2016 Republican Party presidential primaries

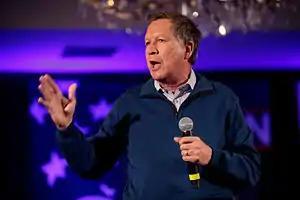
Ohio Governor John Kasich, shown here in Nashua, New Hampshire, finished second in New Hampshire after holding over 100 town hall meetings. He won his first and only state on March 15 in Ohio. He suspended his campaign on May 4.

By October, with the polls reflecting a field that seemed to be stabilizing, most commentators began to claim that the field had already established who the final four candidates—those who were in the race for the long-term and had the best chance of actually becoming the nominee—would be. The four were listed as being Trump, Carson, Rubio, and Cruz: Trump and Carson for their appeal as outsiders, as well as their opposite personalities—with Trump's blunt nature and tough foreign policy stances, against Carson's soft-spoken nature and personal favorability—Rubio for his appeal to Hispanics and his stance on such issues as immigration reform, combined with strong debate performances and significant donor backing and Cruz for his appeal to Tea Party and Christian conservative voters, which was seen as possibly having a strong impact in the southern states.